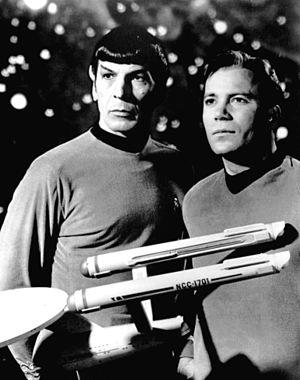
Star Trek, ou Patrouille du cosmos au Québec et sur TMC au début des années 1970, est une série télévisée de science-fiction américaine en 79 épisodes de 50 minutes, créée par Gene Roddenberry et diffusée entre le 8 septembre 1966 et le 3 juin 1969 sur le réseau NBC. Depuis Star Trek : La Nouvelle Génération, elle a été rebaptisée Star Trek: The Original Series.
Le traducteur universel est un appareil que l’on trouve fréquemment dans les œuvres de science-fiction. Décrit pour la première fois dans la nouvelle Premier contact de Murray Leinster, le but d’un tel objet est d’offrir une traduction immédiate de toute langue dans la langue de son choix. Les sociétés de technologie cherchent à mettre au point un tel traducteur universel pour un usage courant.
Leonard Nimoy est un acteur, réalisateur, scénariste, photographe, producteur, et chanteur américain, né le 26 mars 1931 à Boston et mort le 27 février 2015 à Los Angeles.
Gold Key Comics est une maison d'édition américaine de comic books fondée en 1962 par la Western Publishing. Depuis 1938, celle-ci avait un accord avec la société d'édition Dell Comics : la Western Publishing achetait les droits d'exploitations de séries télévisées, de films, de comic strips ou de dessins animés, et Dell se chargeait de la publication des comics. En 1962, à la suite d'un désaccord financier, les deux entreprises mettent un terme à leur relation et la Western décide d'exploiter seule les séries dont elle détient les droits. Une société chargée d'éditer des comics est créée par la Western et prend le nom de Gold Key Comics. Les ventes des comics, comme à la période de l'accord avec Dell, sont bonnes jusque dans les années 1970, lorsqu'une crise du lectorat touche l'ensemble du monde des comics. Comme les recettes diminuent progressivement, la Western tente de diversifier les points de vente et les formats. Cela n'empêche pas la chute progressive de Gold Key qui cesse toute activité en 1984.
Une série télévisée de science-fiction est un programme de fiction en plusieurs épisodes, traitant de récits dans des univers futuristes, de space-opera et d'Anticipation. Les séries de science-fiction apparaissent aux premiers temps de la télévision dès les années 1950 avec les serials qui passent du grand écran au petit à cette période. Tales of Tomorrow diffusée en 1951, inaugure le genre de la série d'anthologie, qui trouve son apogée avec La Quatrième Dimension de Rod Serling diffusée à partir de 1958, qui combinait à la fois des récits fantastiques et de science-fiction. Au milieu des années 1960, le space opera télévisé est représenté par la série Star Trek de Gene Roddenberry et ses nombreuses déclinaisons, qui lance le thème du voyage spatial qui est ensuite repris par les séries Cosmos 1999, Babylon 5, Stargate SG-1 ou Battlestar Galactica. Autre thème adapté en série, celui de l'invasion extra-terrestre, dont Les Envahisseurs fut le premier exemple marquant.